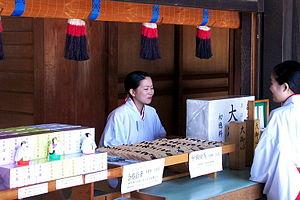
Les miko sont, au Japon, de jeunes femmes au service d'un sanctuaire shintoïste. Elles assistent les prêtres shintō dans leurs tâches cléricales quotidiennes et accueillent les visiteurs des lieux saints.